Stay-at-home order

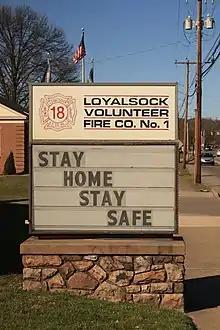
Many jurisdictions in the United States have referred to their stay-at-home orders by the slogan "Stay home, stay safe."

When the authorities in San Francisco Bay Area in the United States issued an order in March 2020 for residents to stay home to control the outbreak of COVID-19, they called it a "shelter-in-place order". People were not familiar with it as the term "shelter in place" had been used in other emergency situations such as an active shooter which would require seeking a safe place to hide within the same building that the person already occupies until the situation is resolved. This caused confusion to the residents under the order on what exactly they are supposed to do.